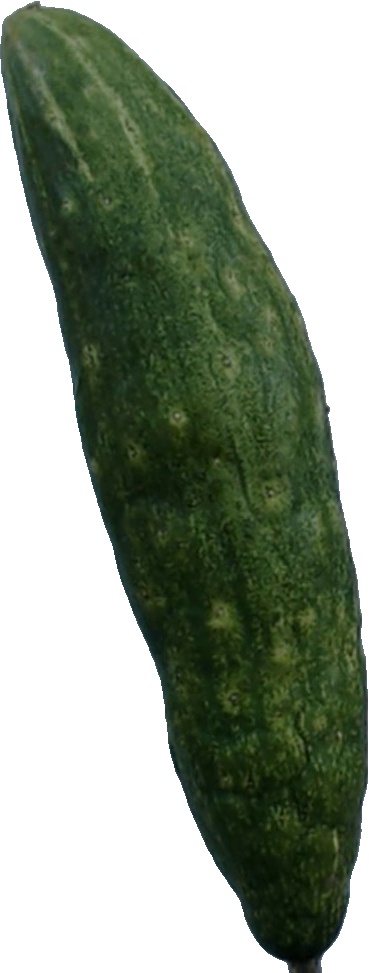
Label: cucumber_3